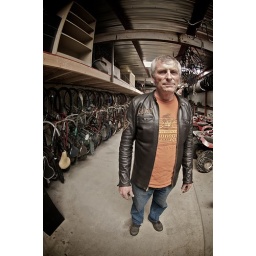
Brother Curtis in his machine shop next door to my house in Utah. I love him like a brother!